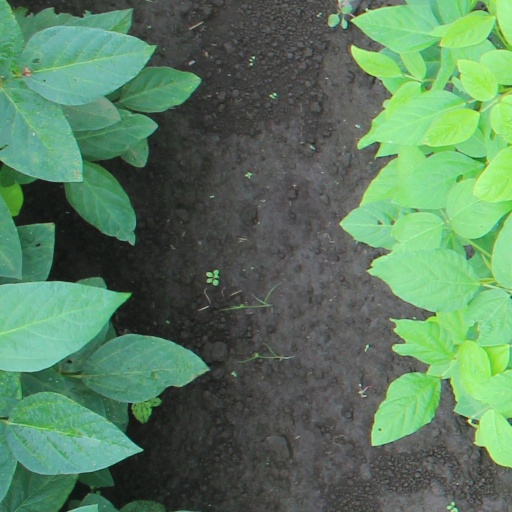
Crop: soybean